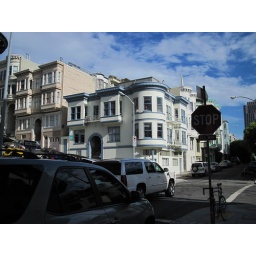
A day walking around SF. Random pictures of beautiful building and steetsA day walking around San Francisco. Random pictures of beautiful streets and buildings.